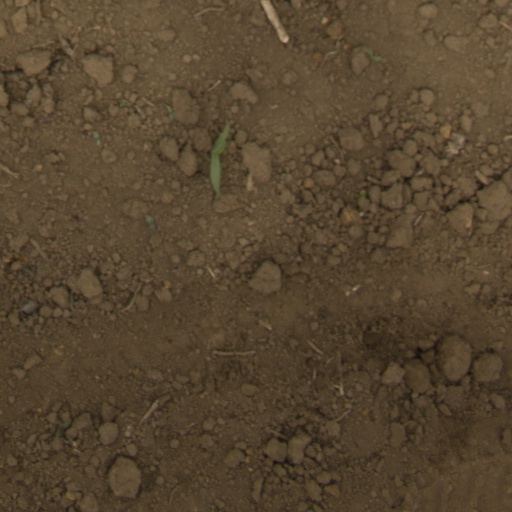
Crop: Jerusalem artichoke